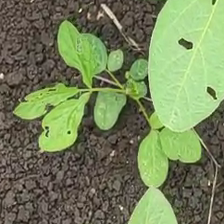
Weed species: Asian_Pigeonwings_(Clitoria Ternatea)